Thomas Kensett

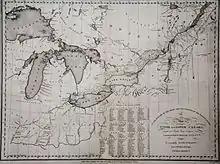
Kensett's engraving of Upper & Lower Canada 1812

He began his career in England as an engraver at Hampton Court. His earliest engraved map in America was a plan of the town of New Haven created by James Wadsworth in 1748 and printed by Kensett in 1806. Kensett became a member of the firm of Shelton & Kensett, engravers and publishers in Cheshire, Connecticut about 1812. There he created a map titled "To the Officers of the Army and the Citizens of the United States, This Map of Upper and Lower Canada and United States Contigious" dated November 4, 1812. It was published under the engraver credit line as either "Thomas Kensett" or "Engraved by T. Kensett, Cheshire & A. Doolittle, New-Haven" or "Shelton and Kensett". This is one of the few maps to show the area of conflict at the outset of the War of 1812 and includes many of the forts in the north-east United States, Upper & Lower Canada. The firm of Shelton & Kensett is also known to have reworked and relettered an engraved bust of George Washington after Gilbert Stuart, which appeared in the Connecticut Magazine, or Gentleman's and Lady's Monthly Museum. The firm also created Masonic aprons (c. 1812) currently held by the National Heritage Museum. About this time, Kensett joined the Masonic Temple Lodge No.16 in Cheshire.